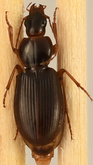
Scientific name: Synuchus impunctatus
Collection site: Bartlett Experimental Forest NEON (BART), plot BART_080